Akanimo Odon

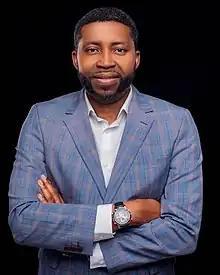

Dr. Akanimo Odon is an international business and strategy development expert from Nigeria. He specializes in education and training, energy and environment, oil and gas, media, charities and government. He is the African Advisor for Lancaster University and University of London. He lives in England and he is the CEO of Envirofly Consulting Limited, co-founder of Xn Foundation and also the founder of Flexy-Learn and Academia for Green Africa Initiative.